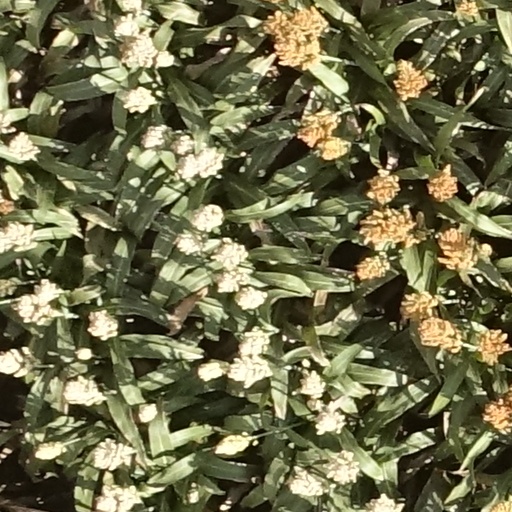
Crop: sorghum